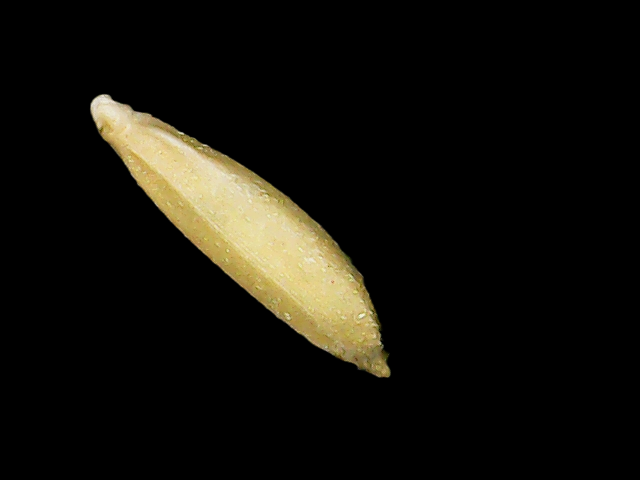
Rice variety: Binadhan07